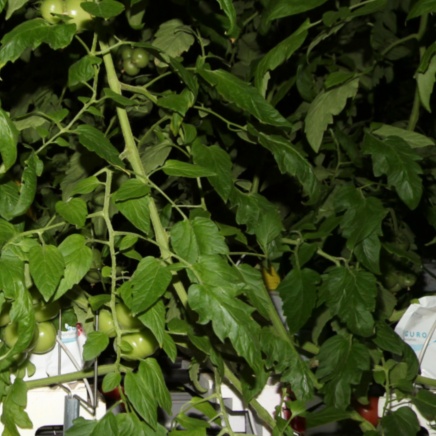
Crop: tomato